Sarikei

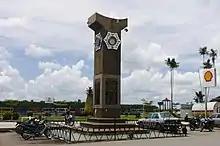
Sarikei clock tower

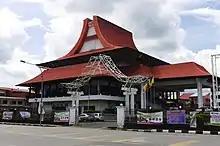
Sarikei Civic Centre

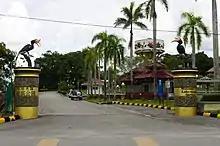
Entrance to Sarikei Lake Garden

King George VI square was established in 1953 as a recreational spot for Sarikei people. Sarikei civic centre was later built near the square in 1987. Sarikei Civic Centre has been hosting gatherings and events since 1988. There is a Sarikei jetty where the visitors can watch speedboats, ferries, and longboats at the dock.